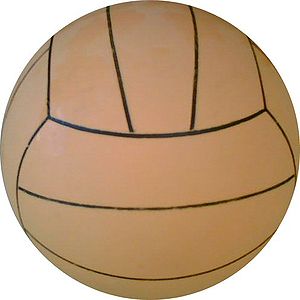
Vandpolo / Regler
Vandpolobold
Vandpolo er en holdsport, der foregår i vand. Der er syv spillere på hvert hold, heraf en målmand. I hver ende af bassinet er der et vandpolomål, der ligner et håndboldmål. Spillet går ud på at score så mange mål som muligt, på det modsatte holds mål.